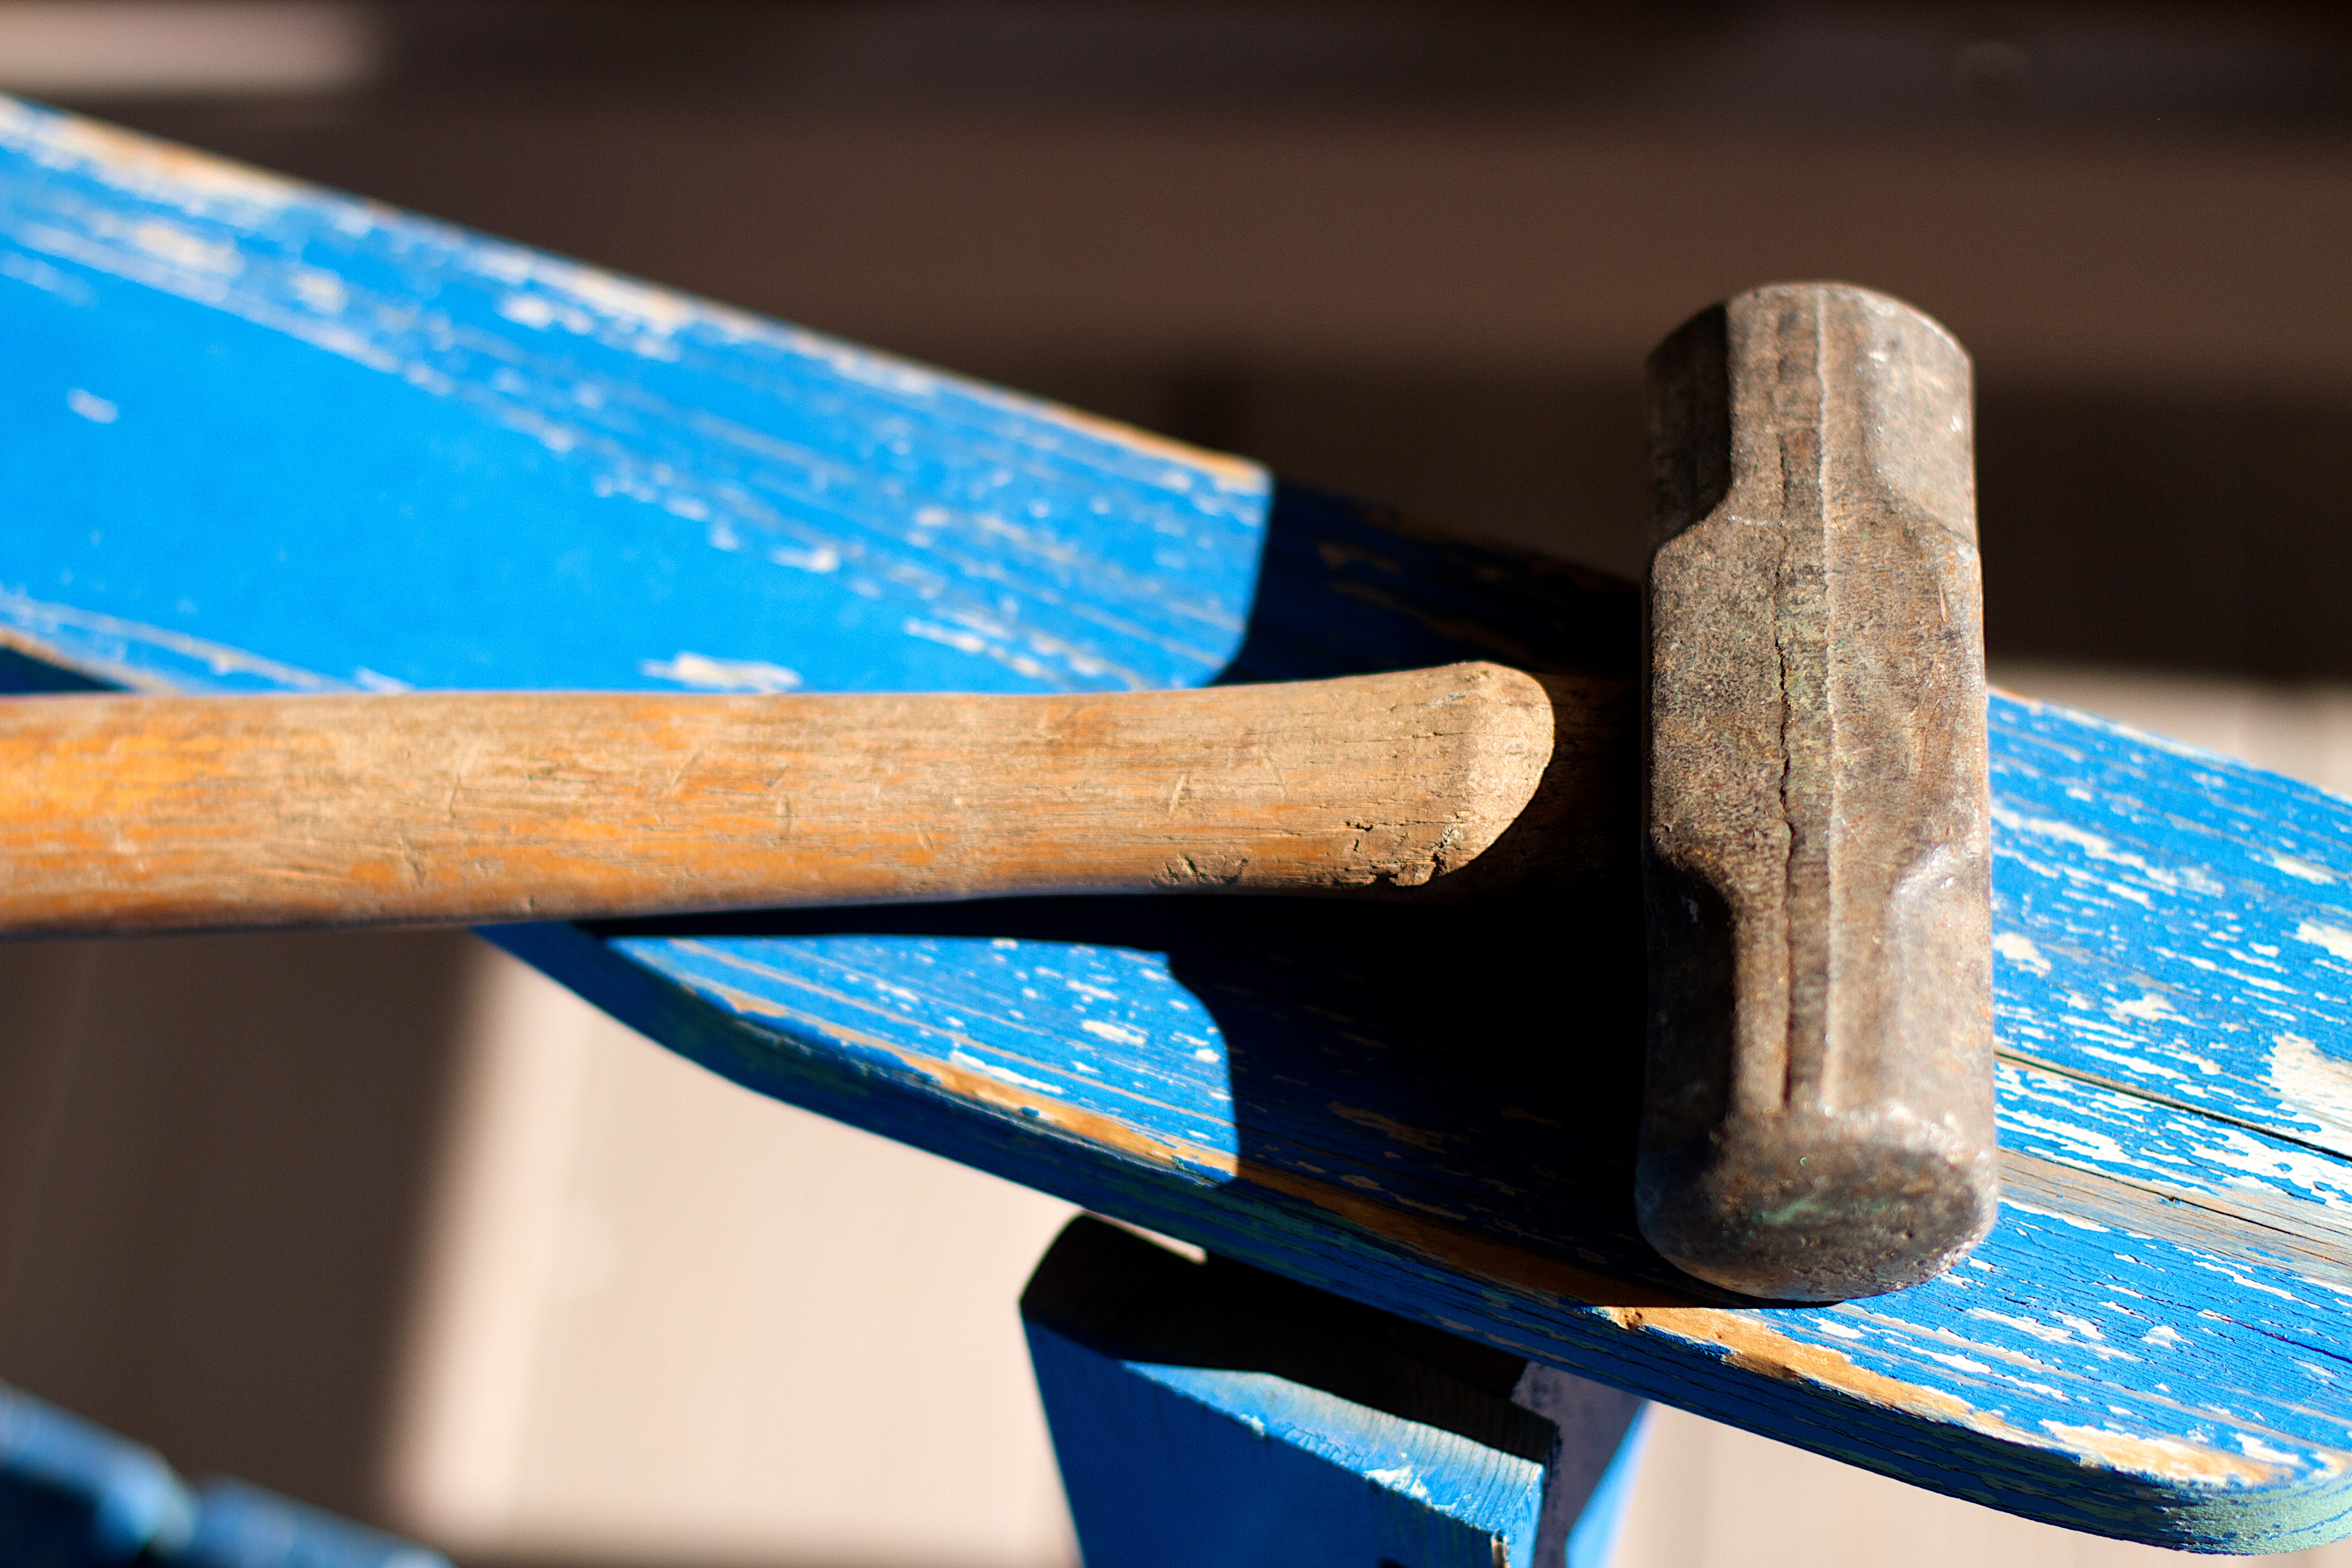
wing, wood, hammer, blue, 2016366